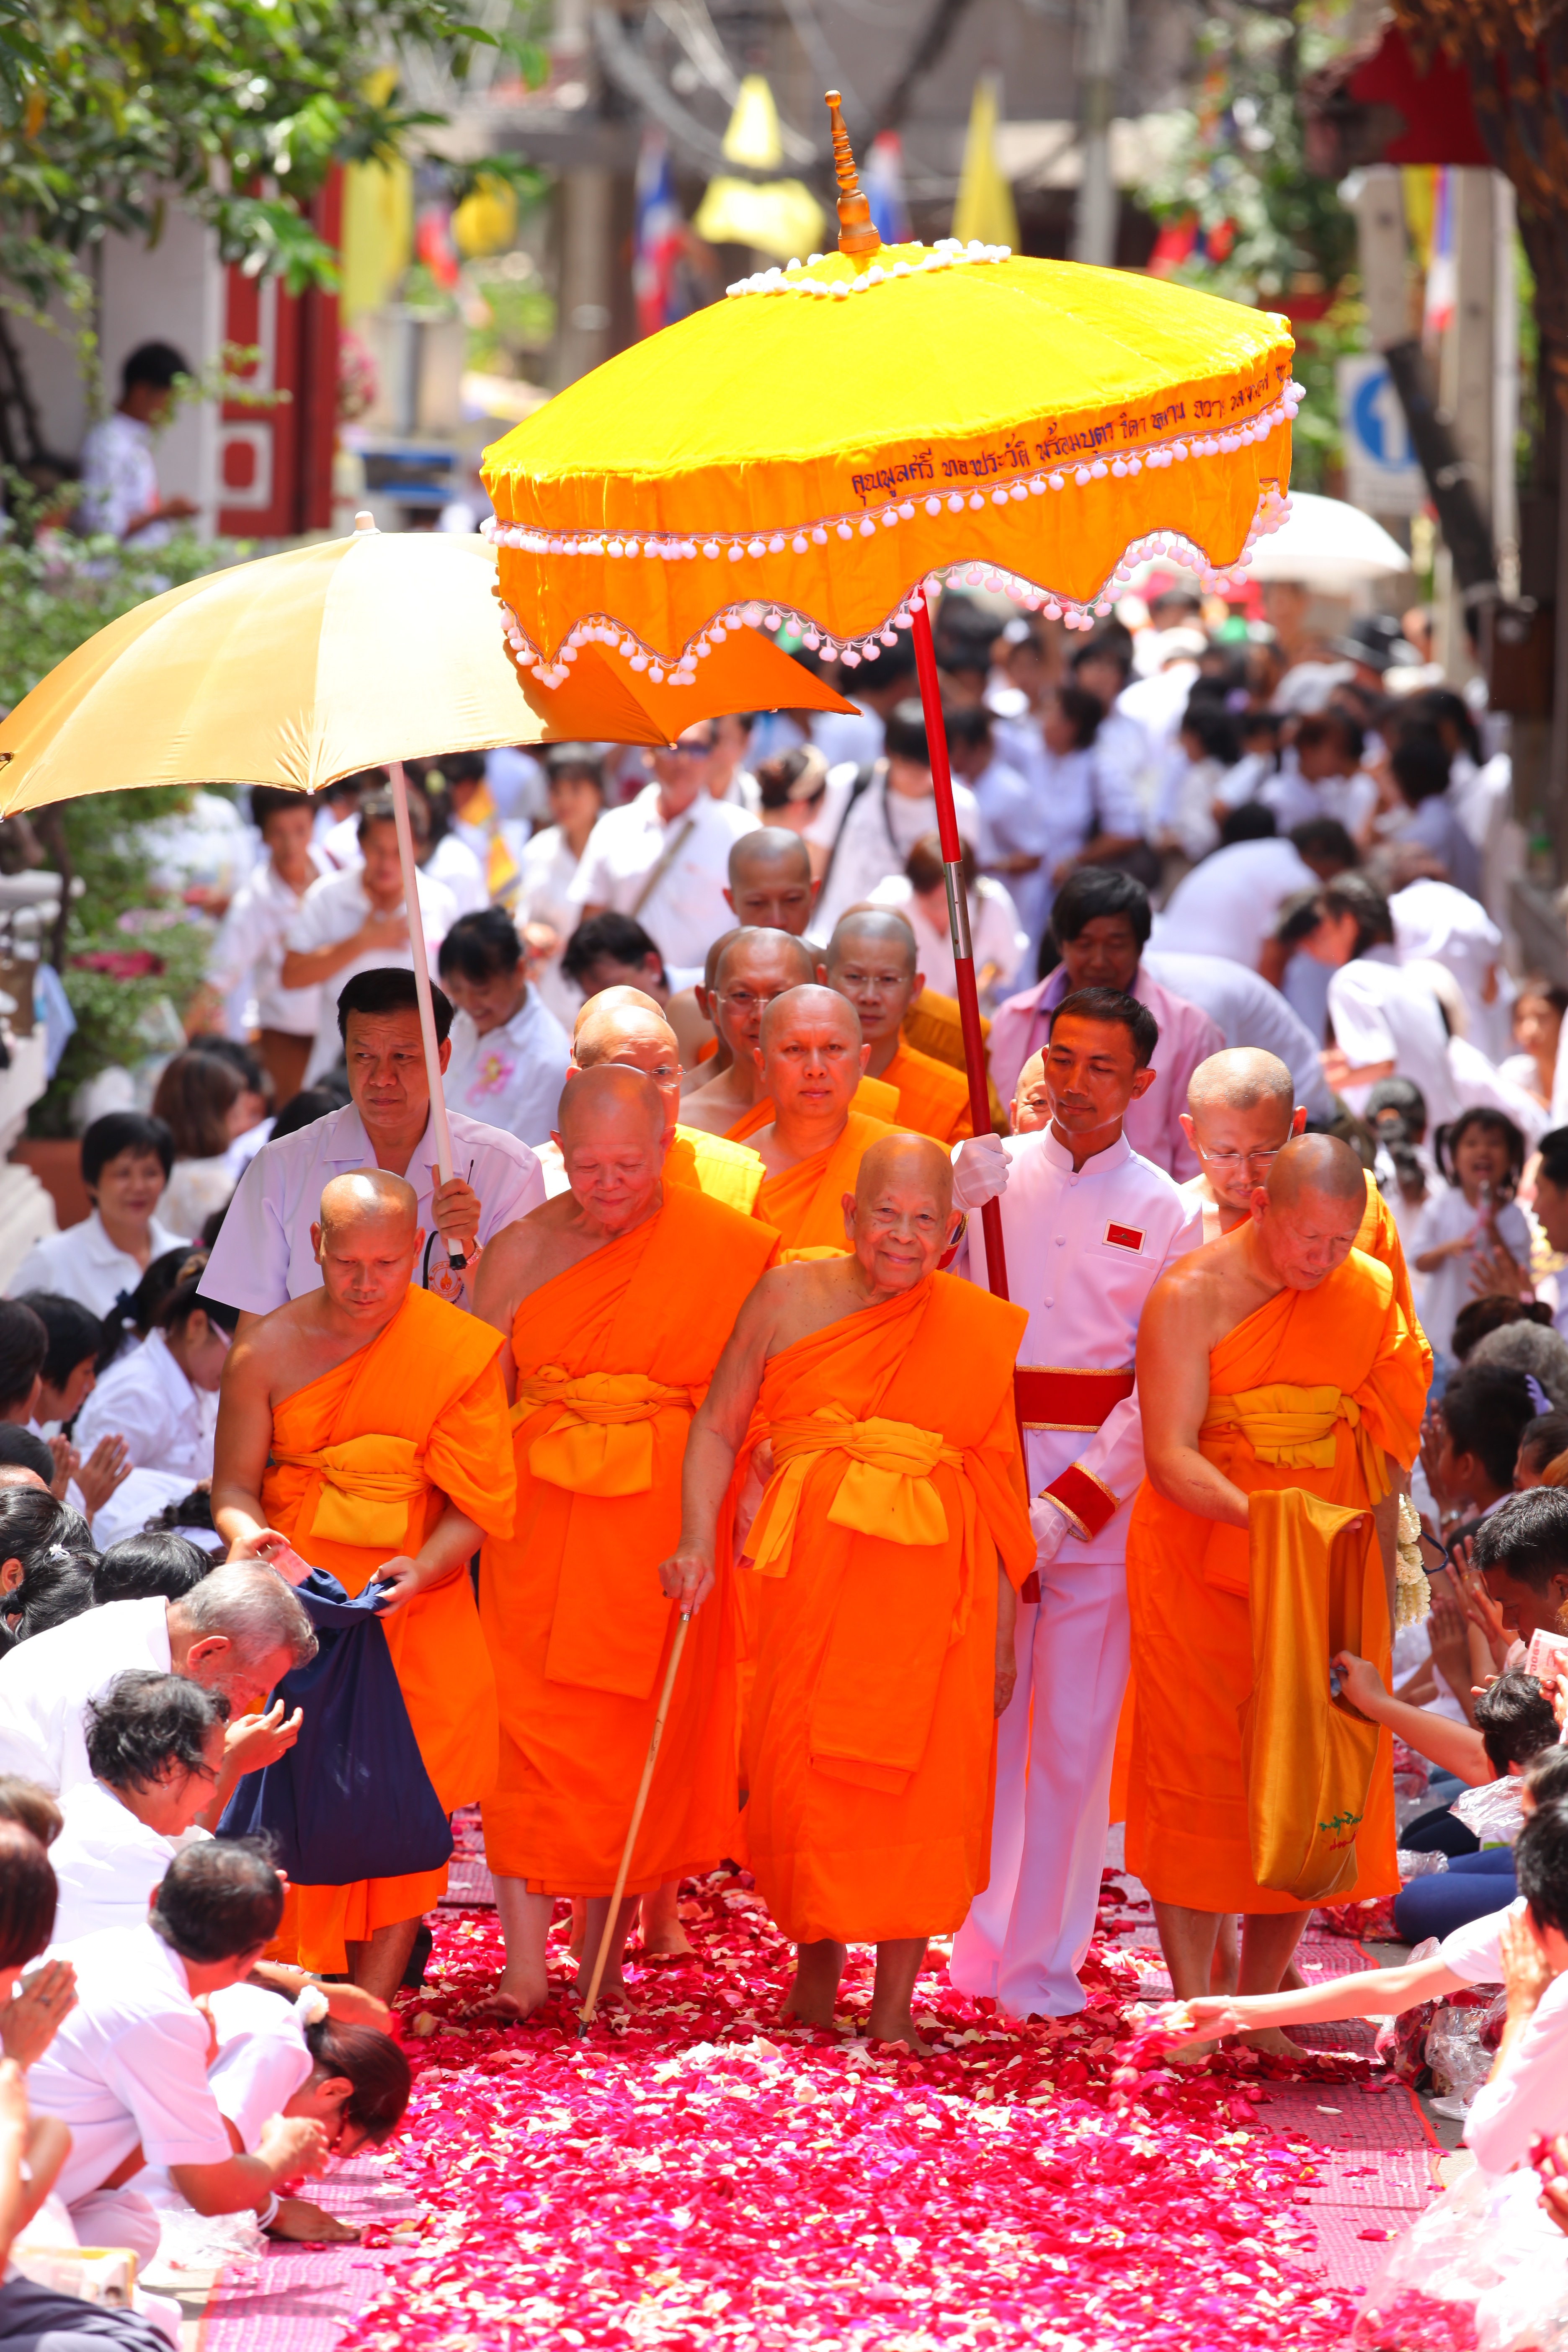
flower, walk, orange, carnival, monk, buddhism, religion, asia, thailand, festival, tradition, thai, rose petals, robes, belief, chinese new year, buddhists, patriarch, priests, supreme patriarch